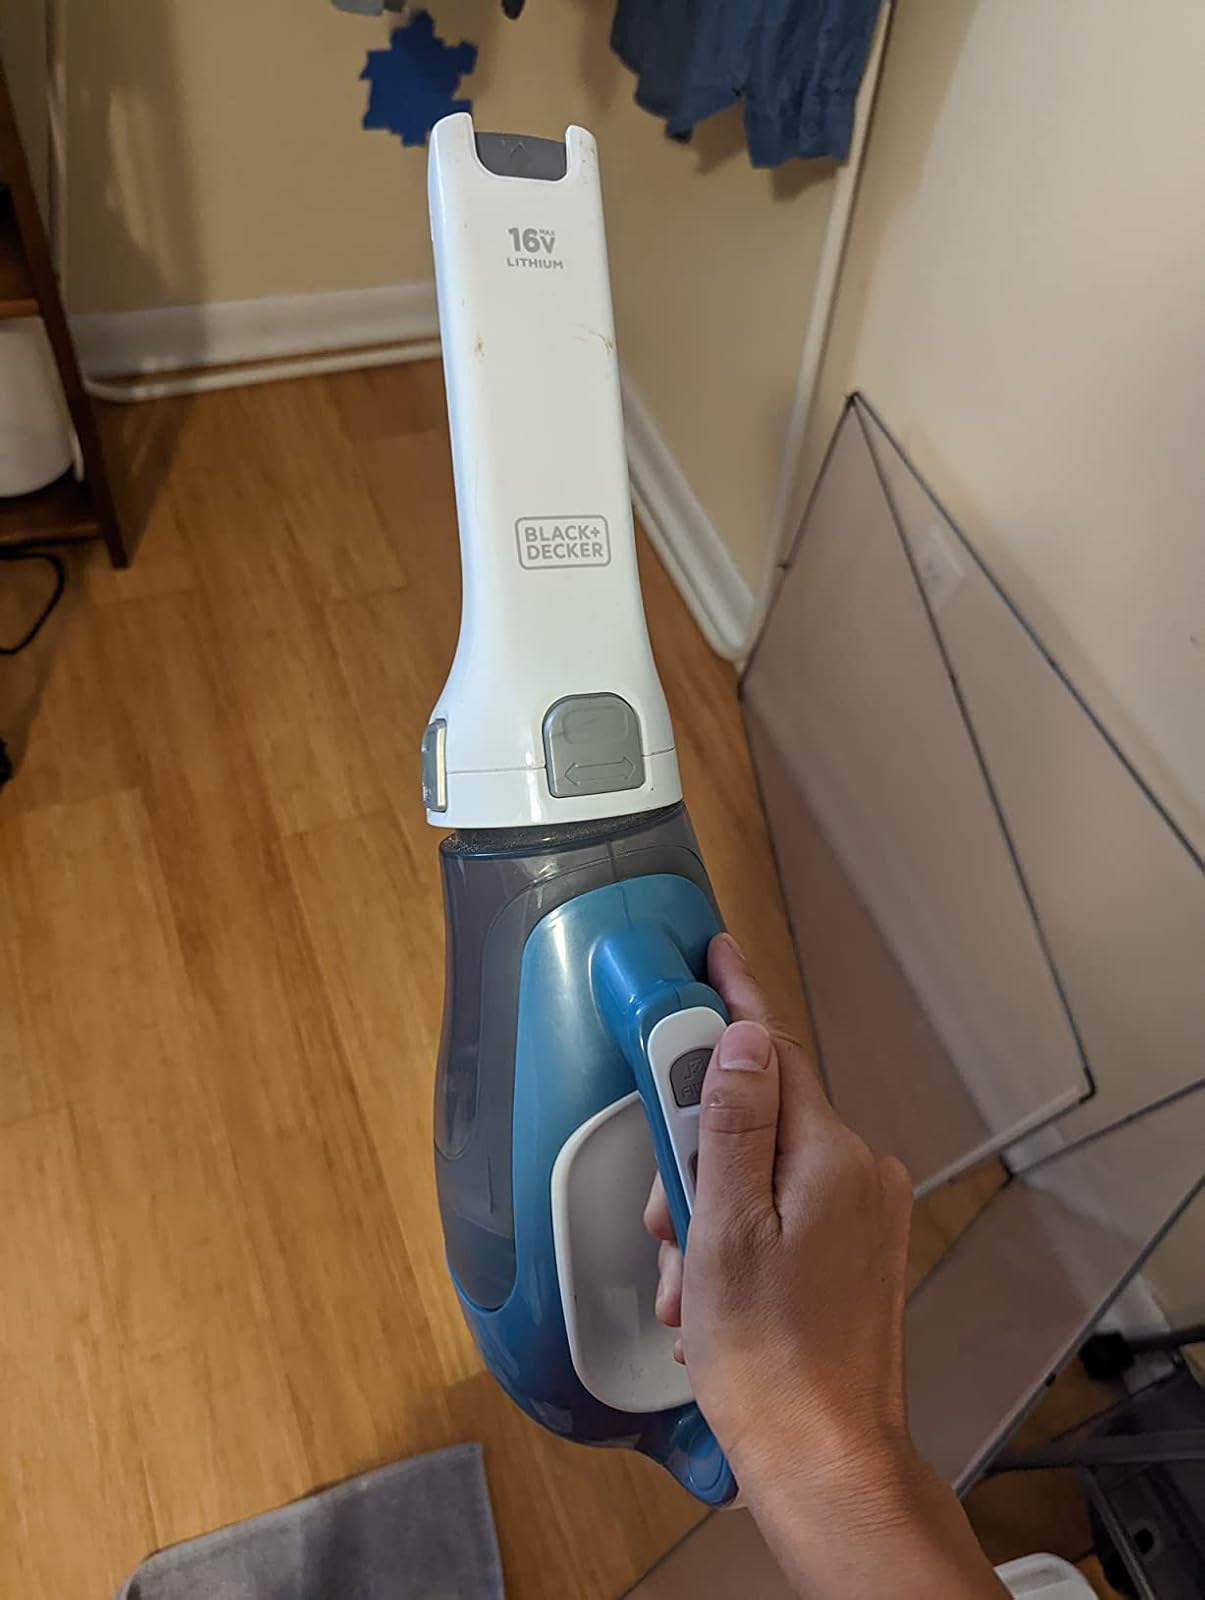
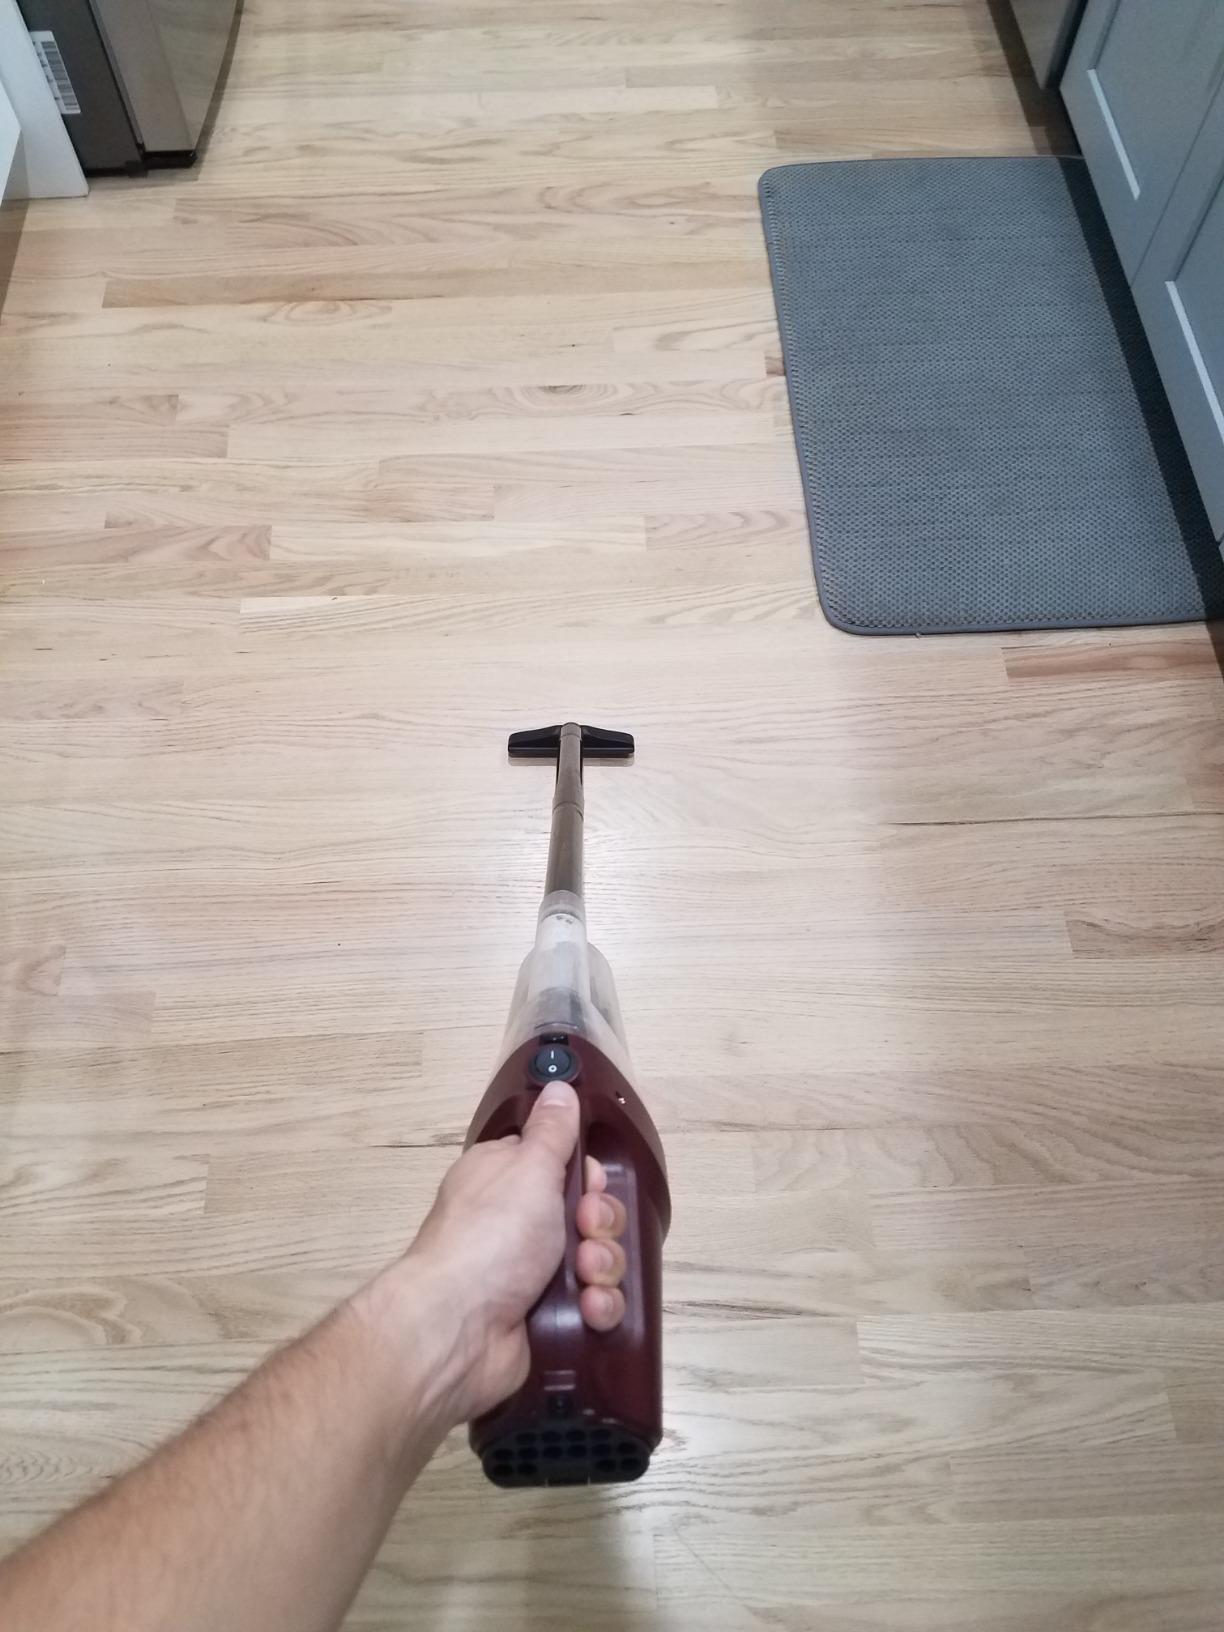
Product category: items_vacuum
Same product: no